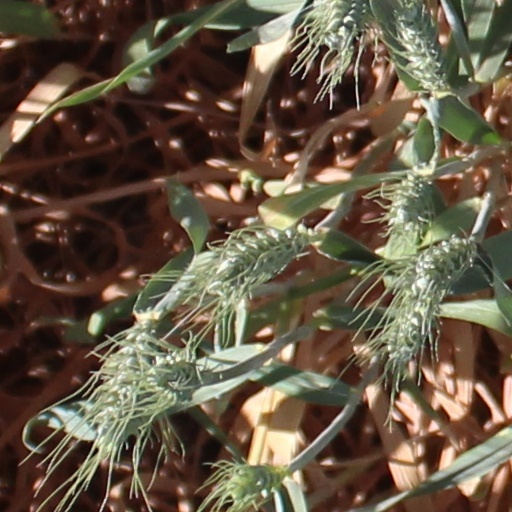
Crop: wheat